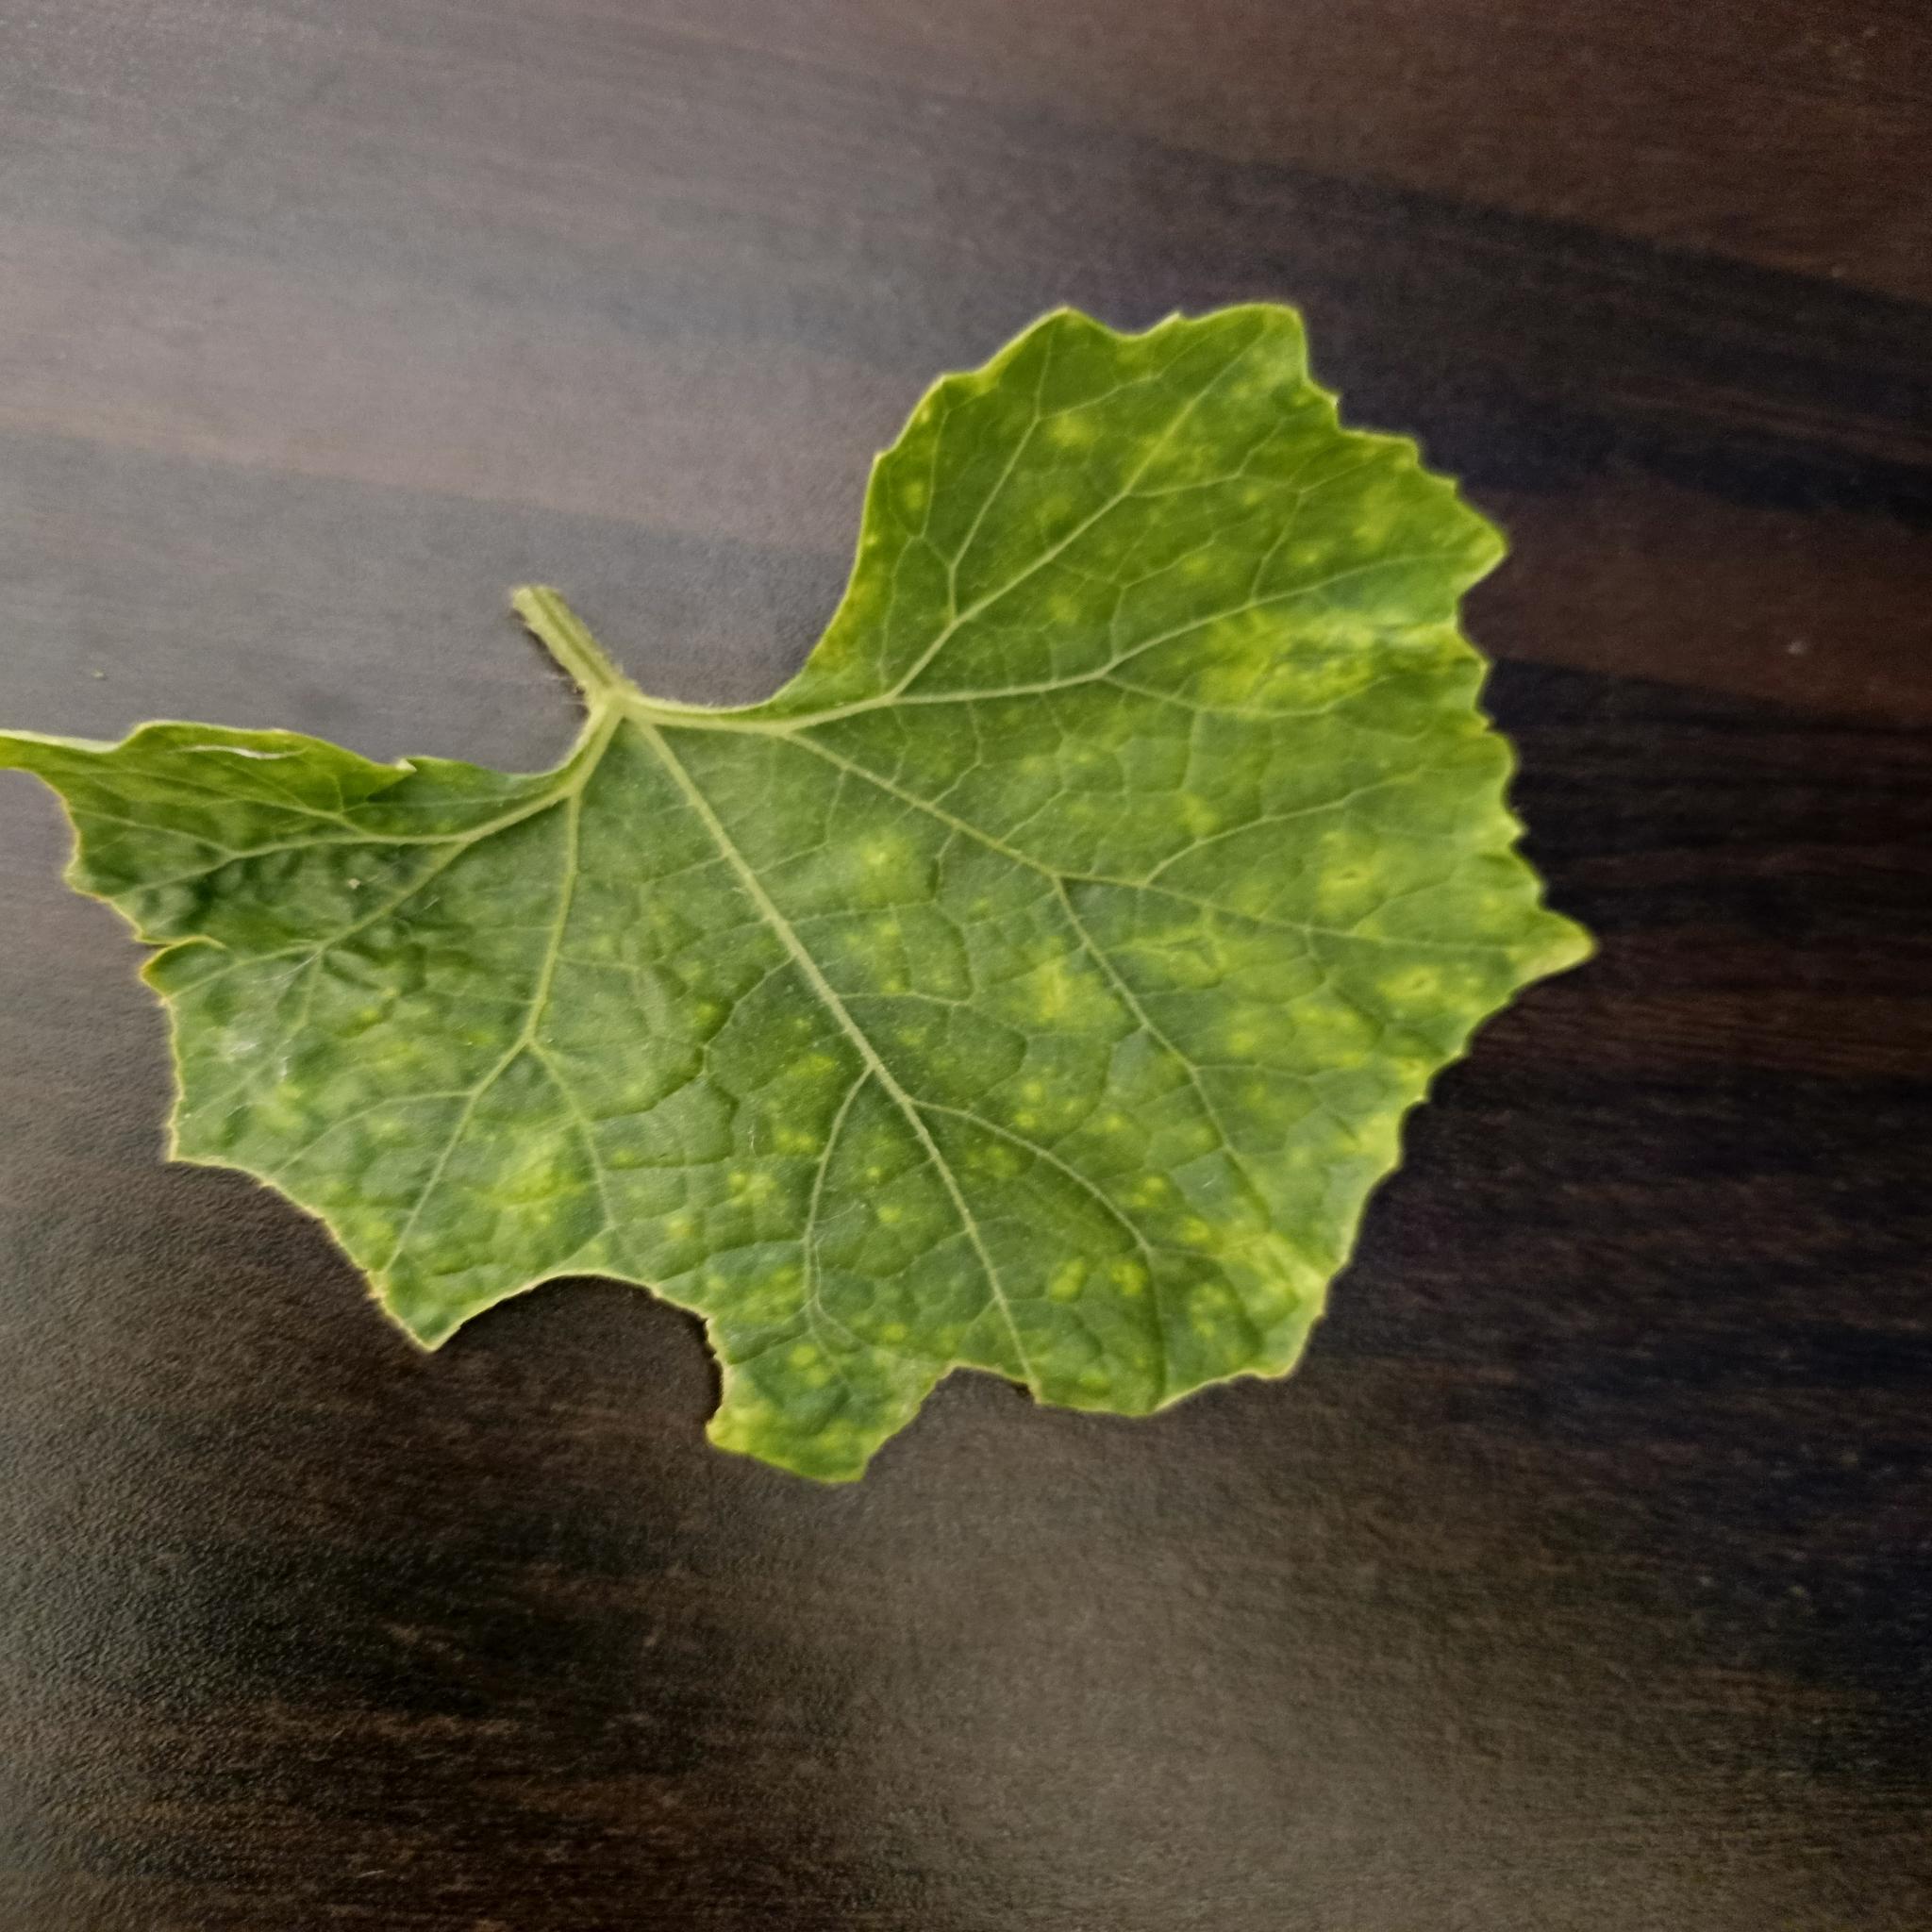
Label: Downy mildew